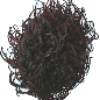
Label: Rambutan 1